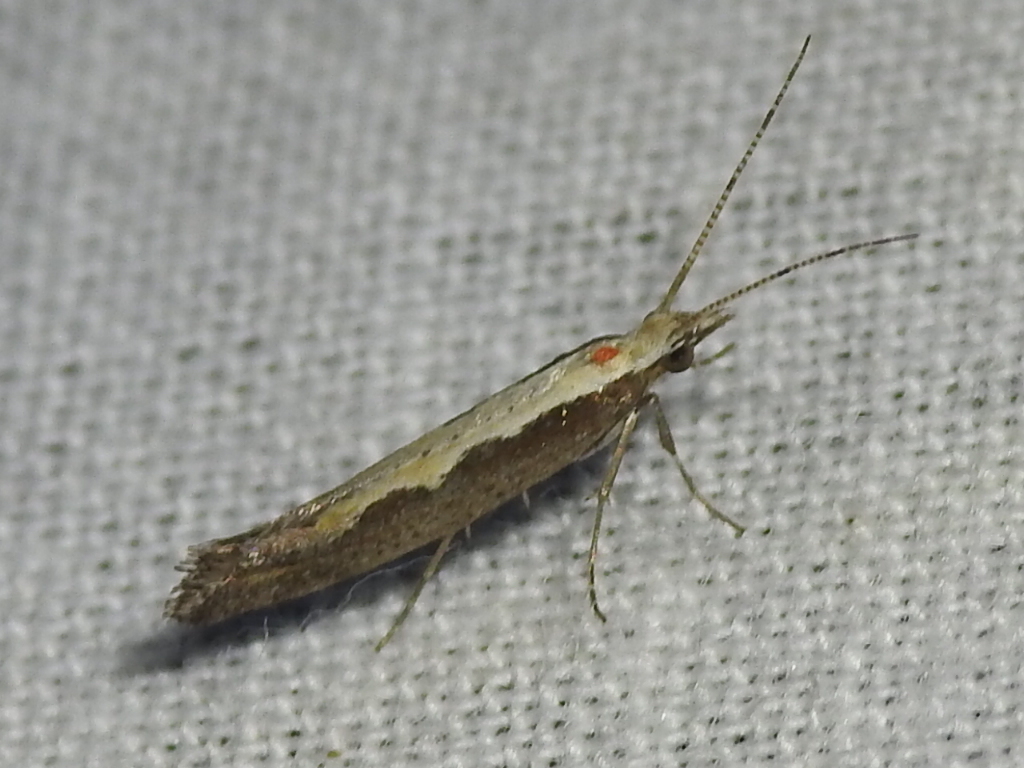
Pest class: diamondback_moth